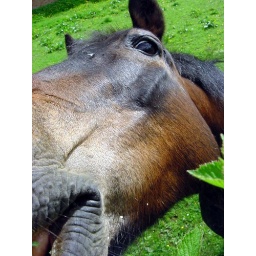
Our next door neighbour sneaking an apple over the garden fence.